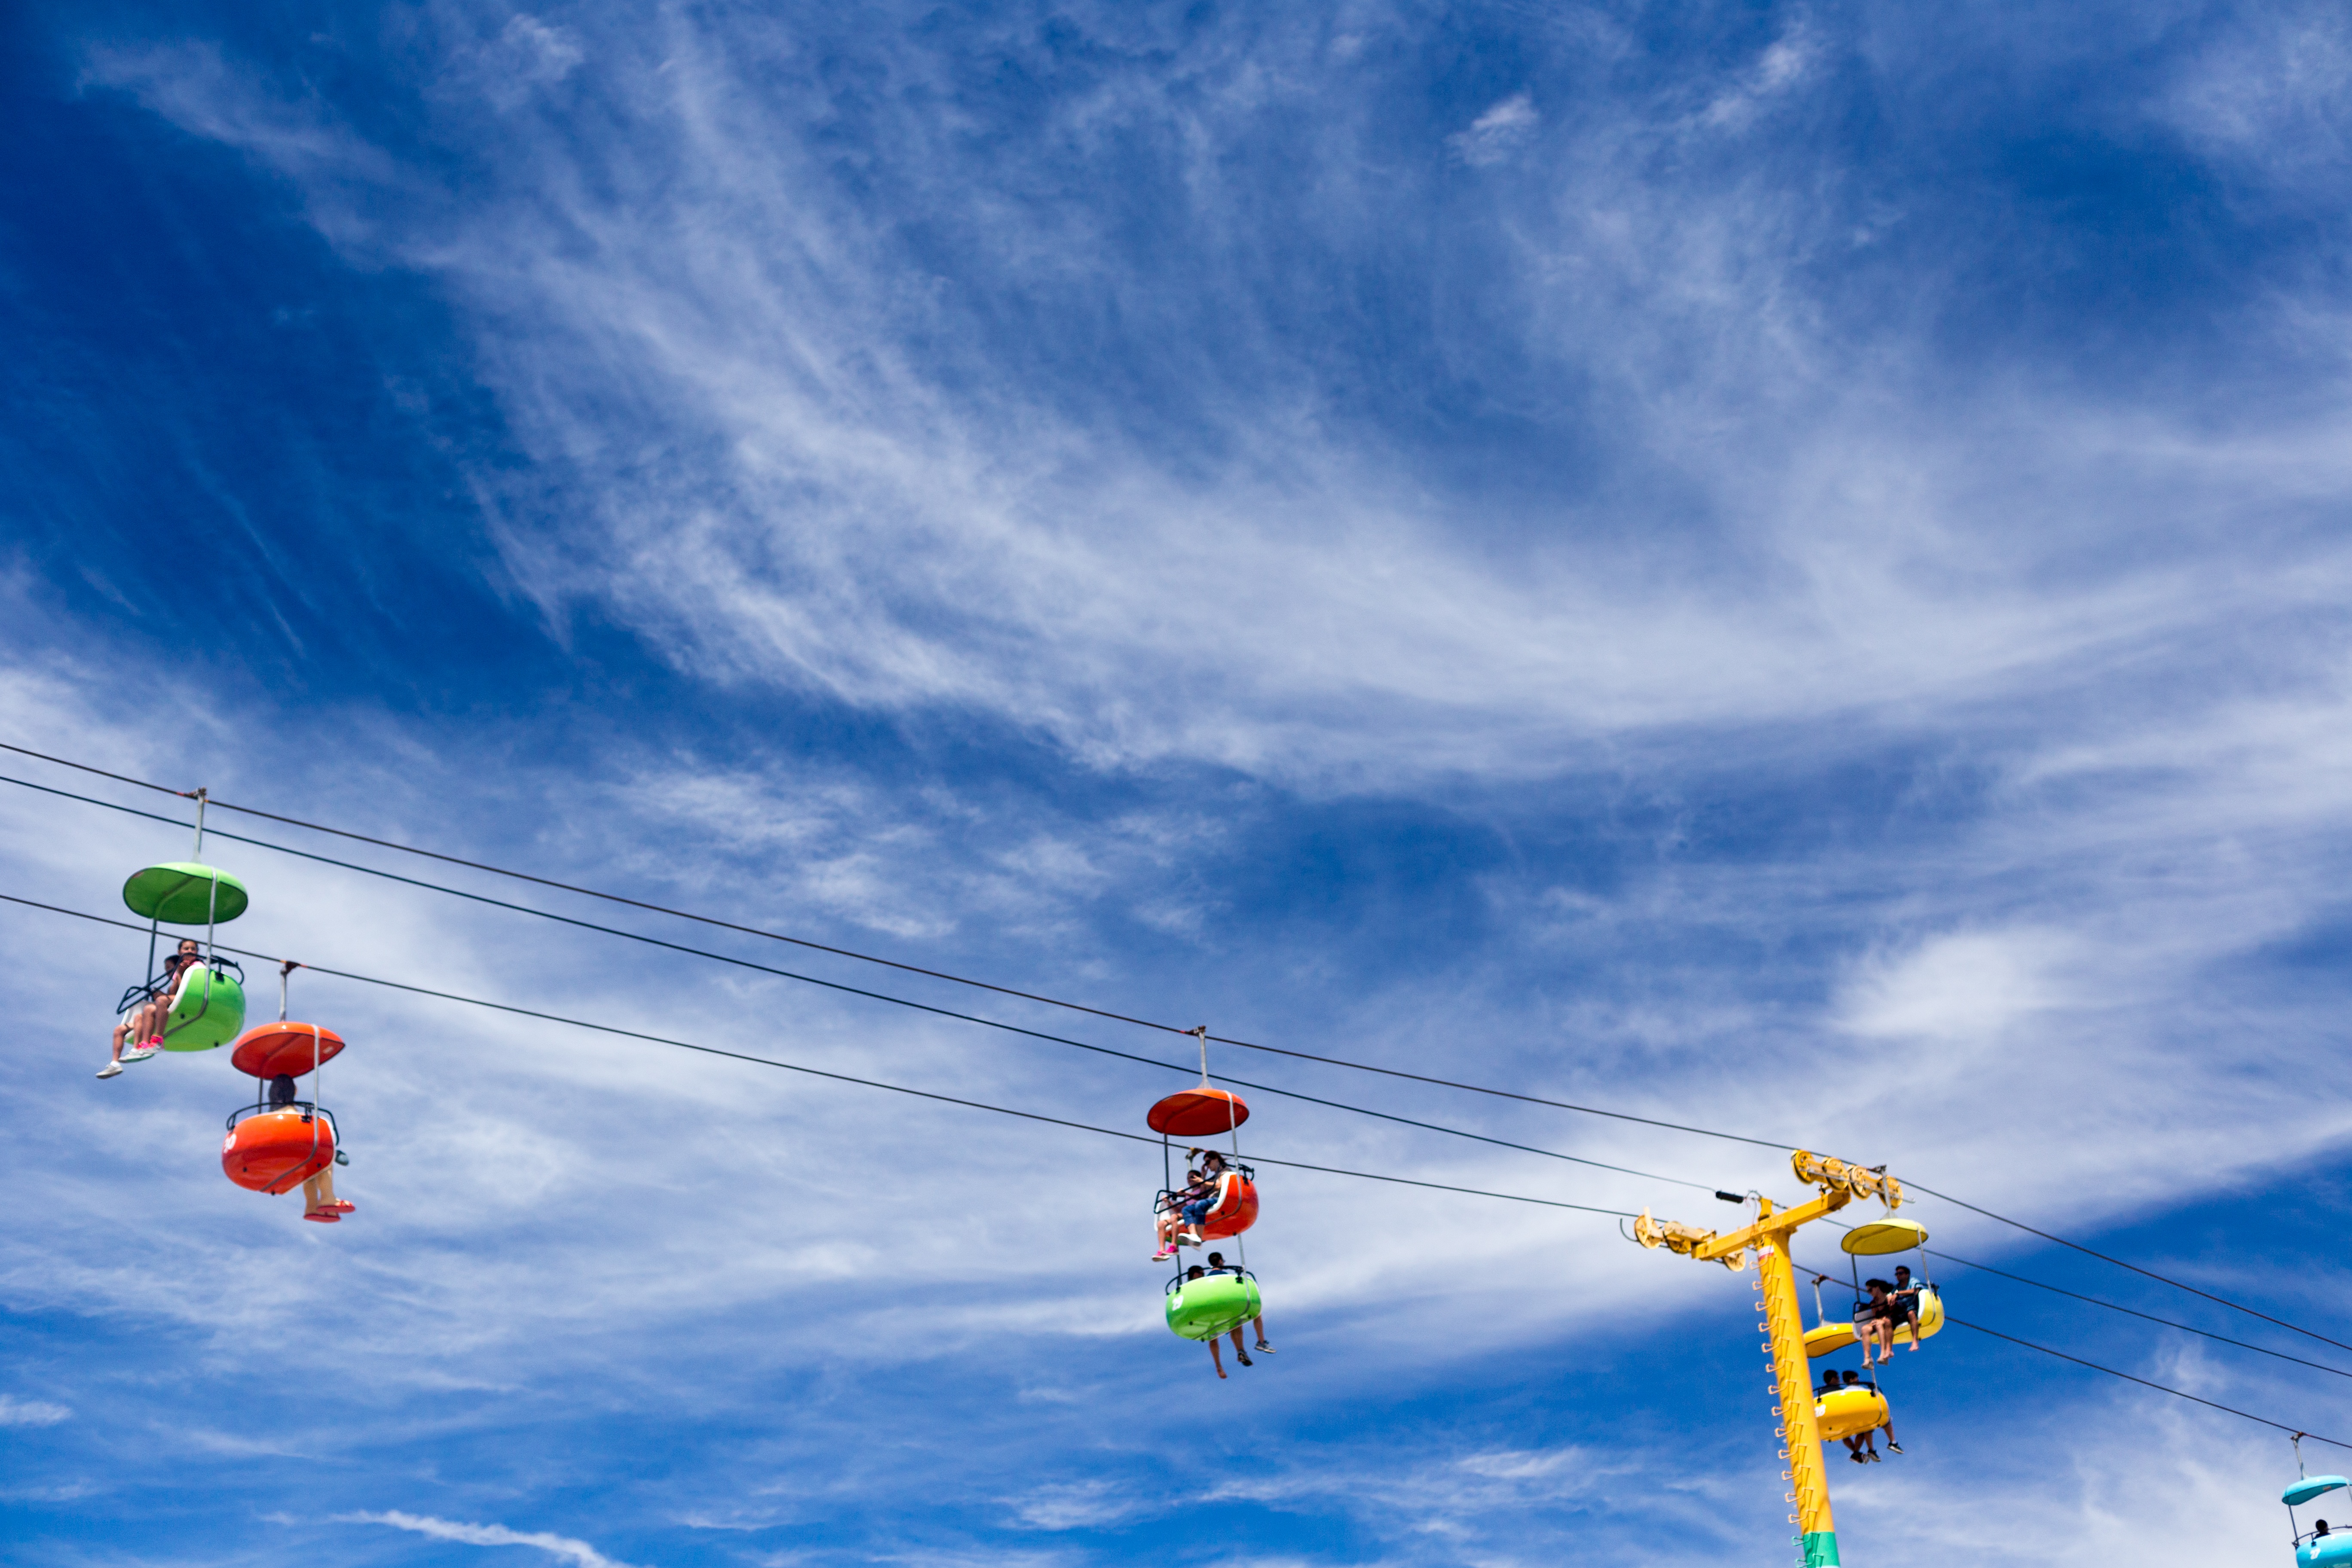
cloud, sky, blue, extreme sport, toy, sports equipment, winter sport, sports, atmosphere of earth, computer wallpaper, windsports, kite sports